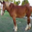
Label: horse